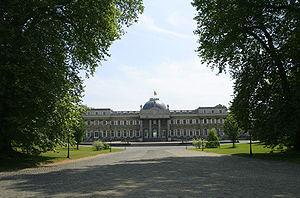
Laeken (Belgique), le château royal (architecte:Charles de Wailly - 1782-1784).
Laeken [lɑːkən] est une ancienne commune du nord de la Région de Bruxelles-Capitale, rattachée à la ville de Bruxelles en 1921. Mais elle a encore en grande partie son propre code postal : 1020.